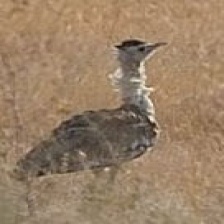
Species: INDIAN BUSTARD
Scientific name: ARDEOTIS NIGRICEPS